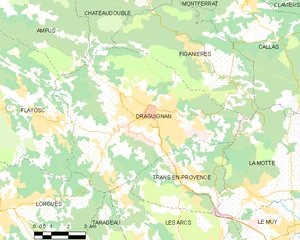
Carte des communes françaises Draguignan
Draguignan est une commune française située dans le département du Var en région Provence-Alpes-Côte d'Azur.